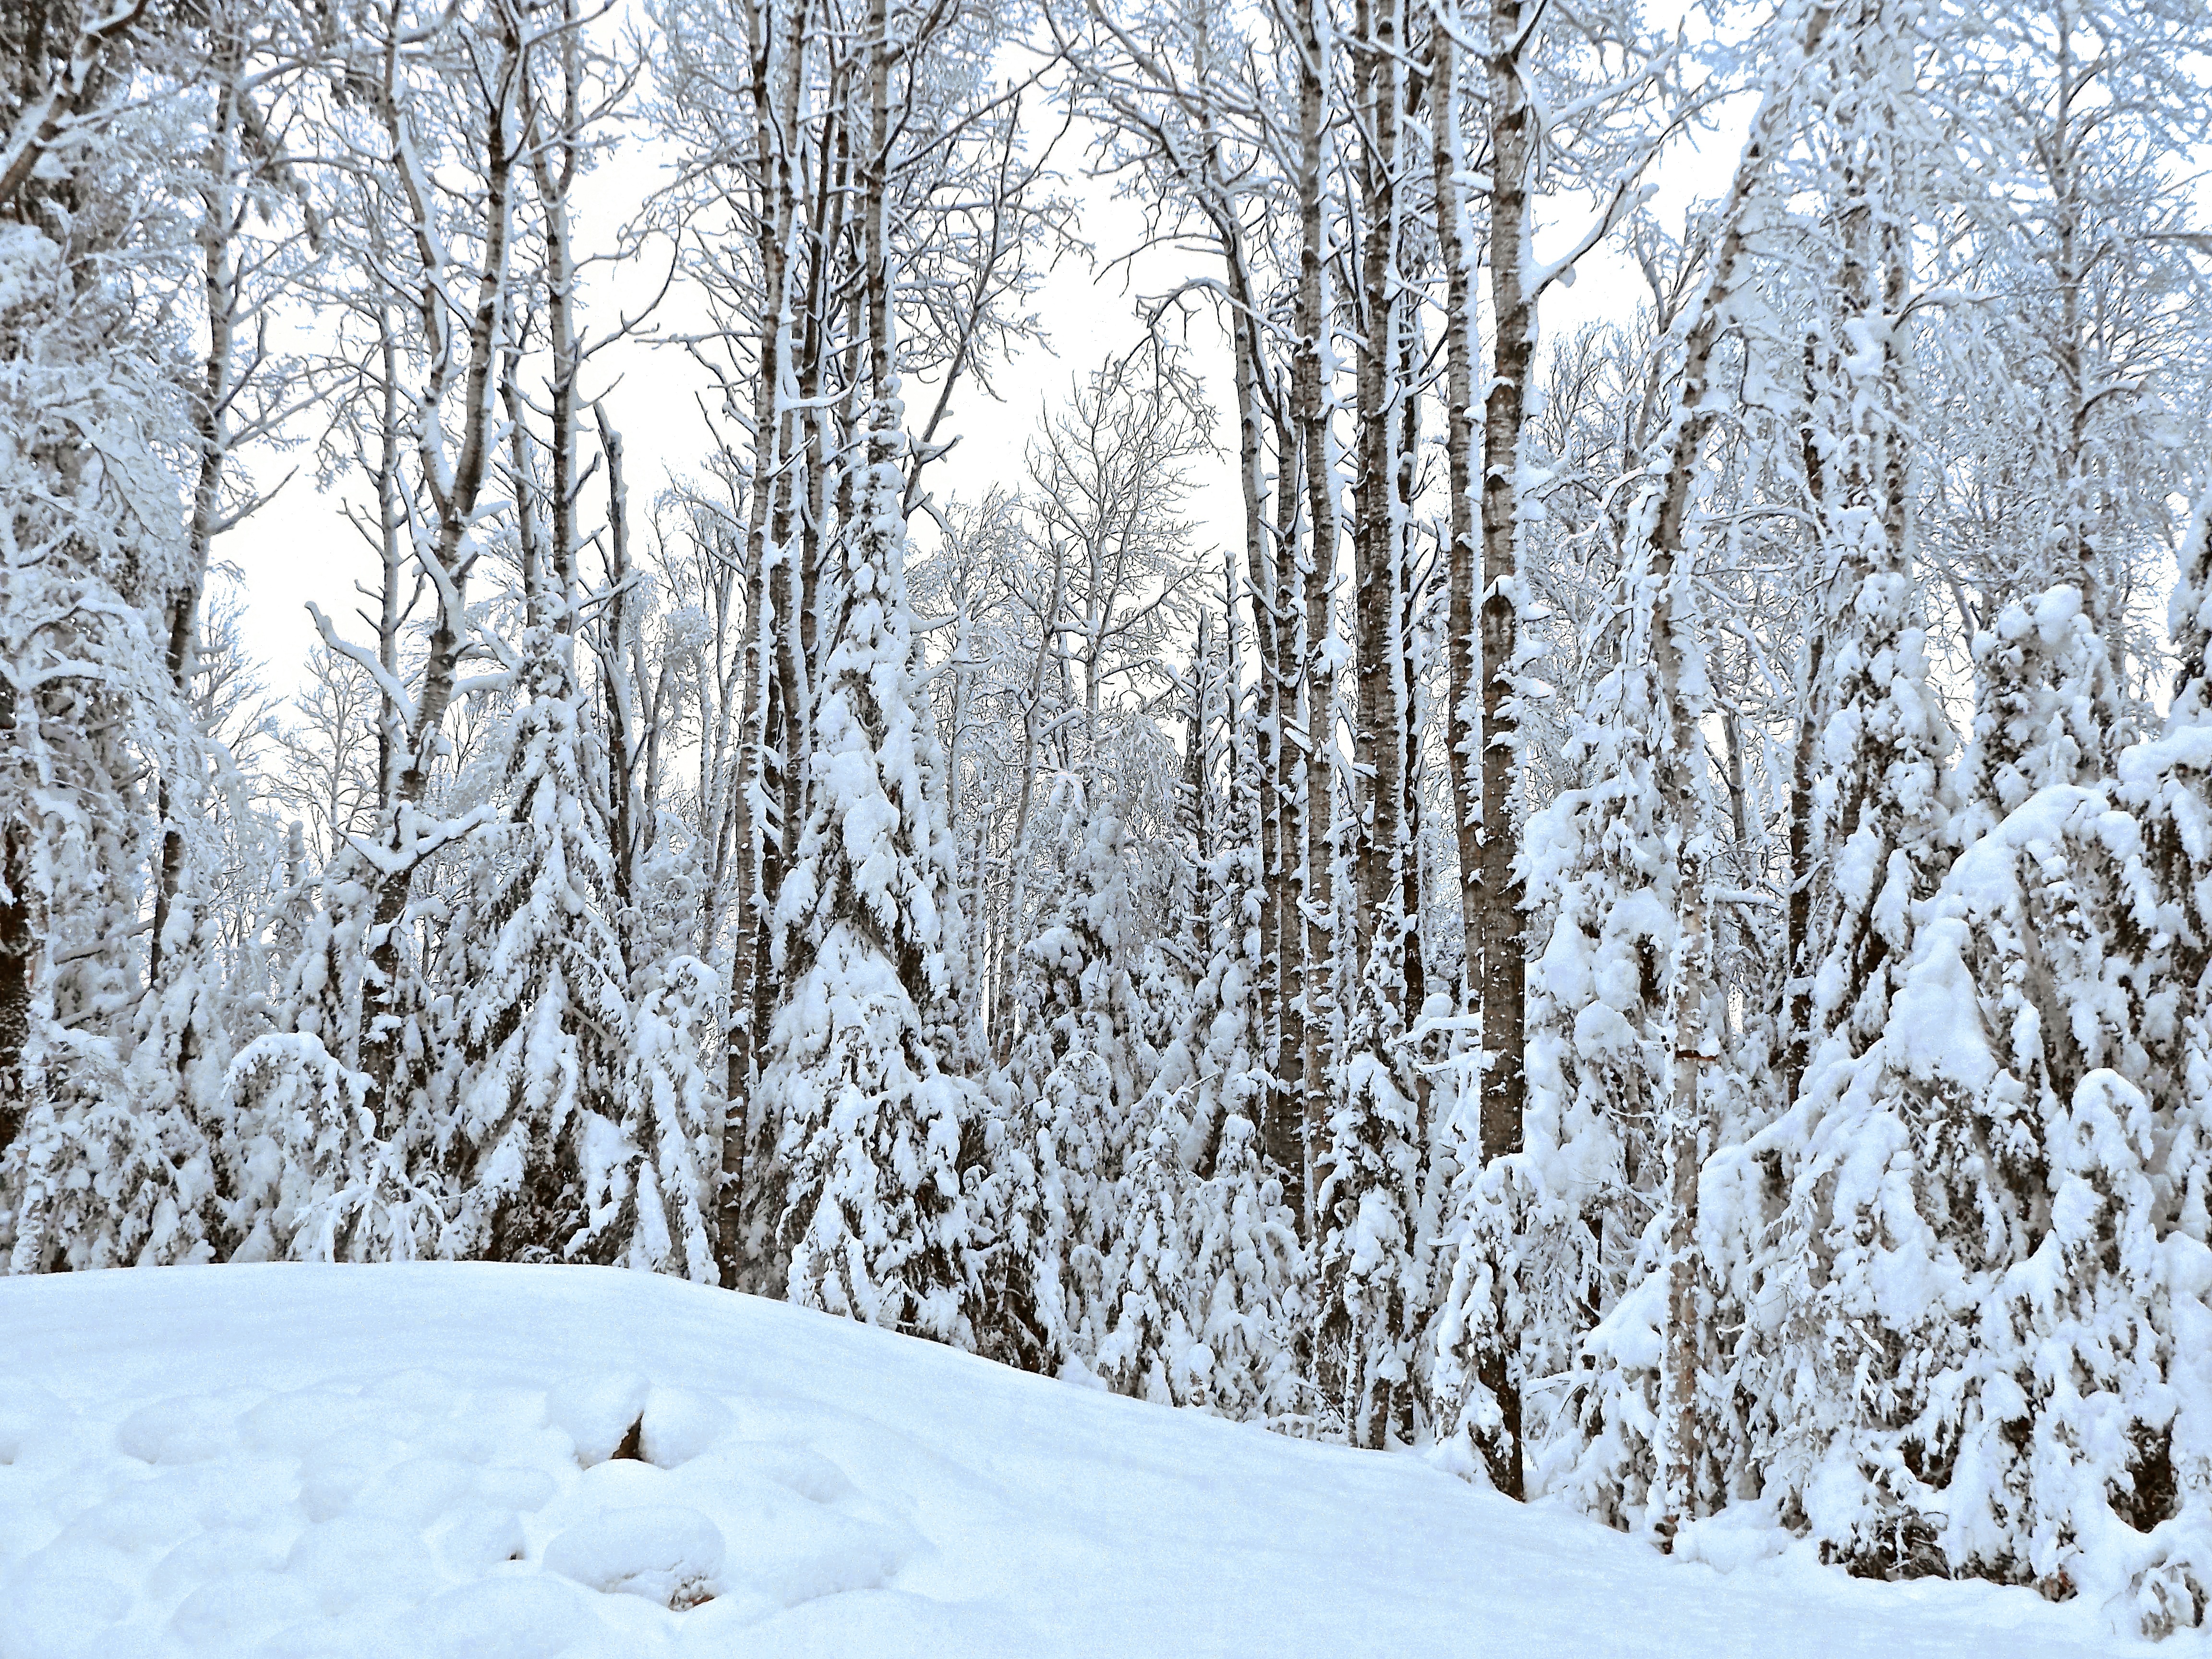
tree, nature, forest, outdoor, branch, snow, cold, winter, sky, white, frost, ice, birch, peace, holiday, silence, christmas, fir, snowfall, trees, scene, blizzard, woodland, freezing, pine family, winter storm